Mendicant

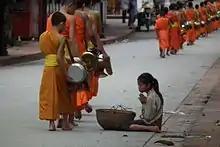
A young layperson providing monks with alms

In the early Latin Church, mendicants and itinerant preachers were looked down upon, and their preaching was suppressed. In the Rule of Saint Benedict, Benedict of Nursia referred to such traveling monks as gyrovagues, and accused them of dangerously indulging their wills. This behavior was compared negatively with the stationary nature of cenobite or anchorite monasticism.